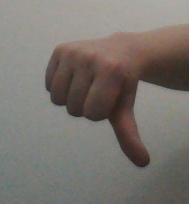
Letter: waw